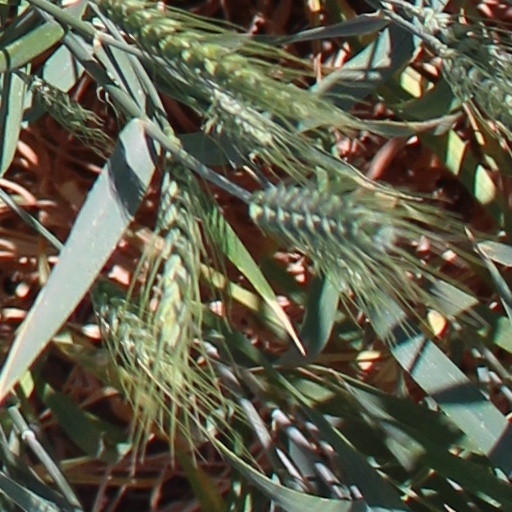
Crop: wheat